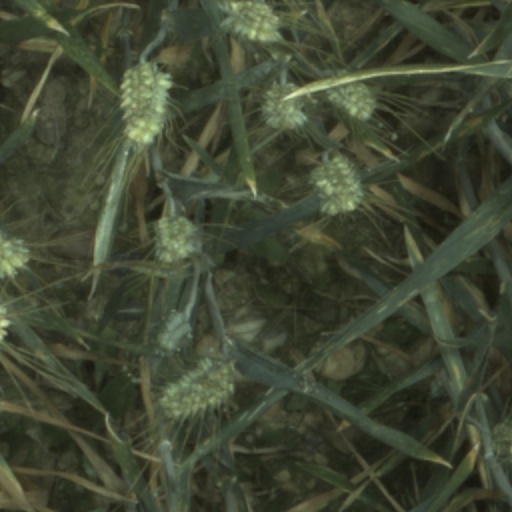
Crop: wheat